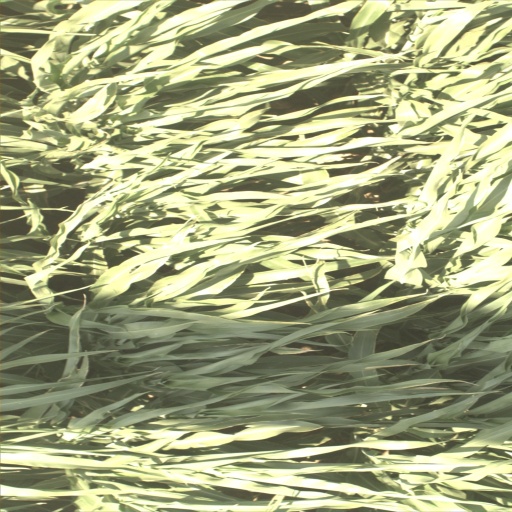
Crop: sorghum